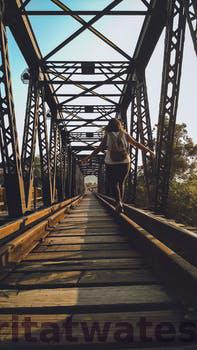
Label: Watermark